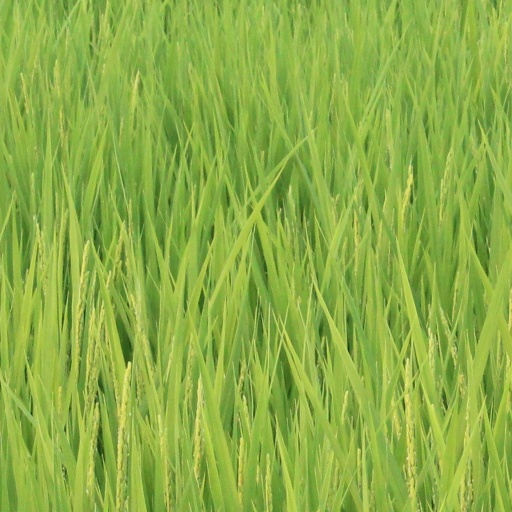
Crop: rice